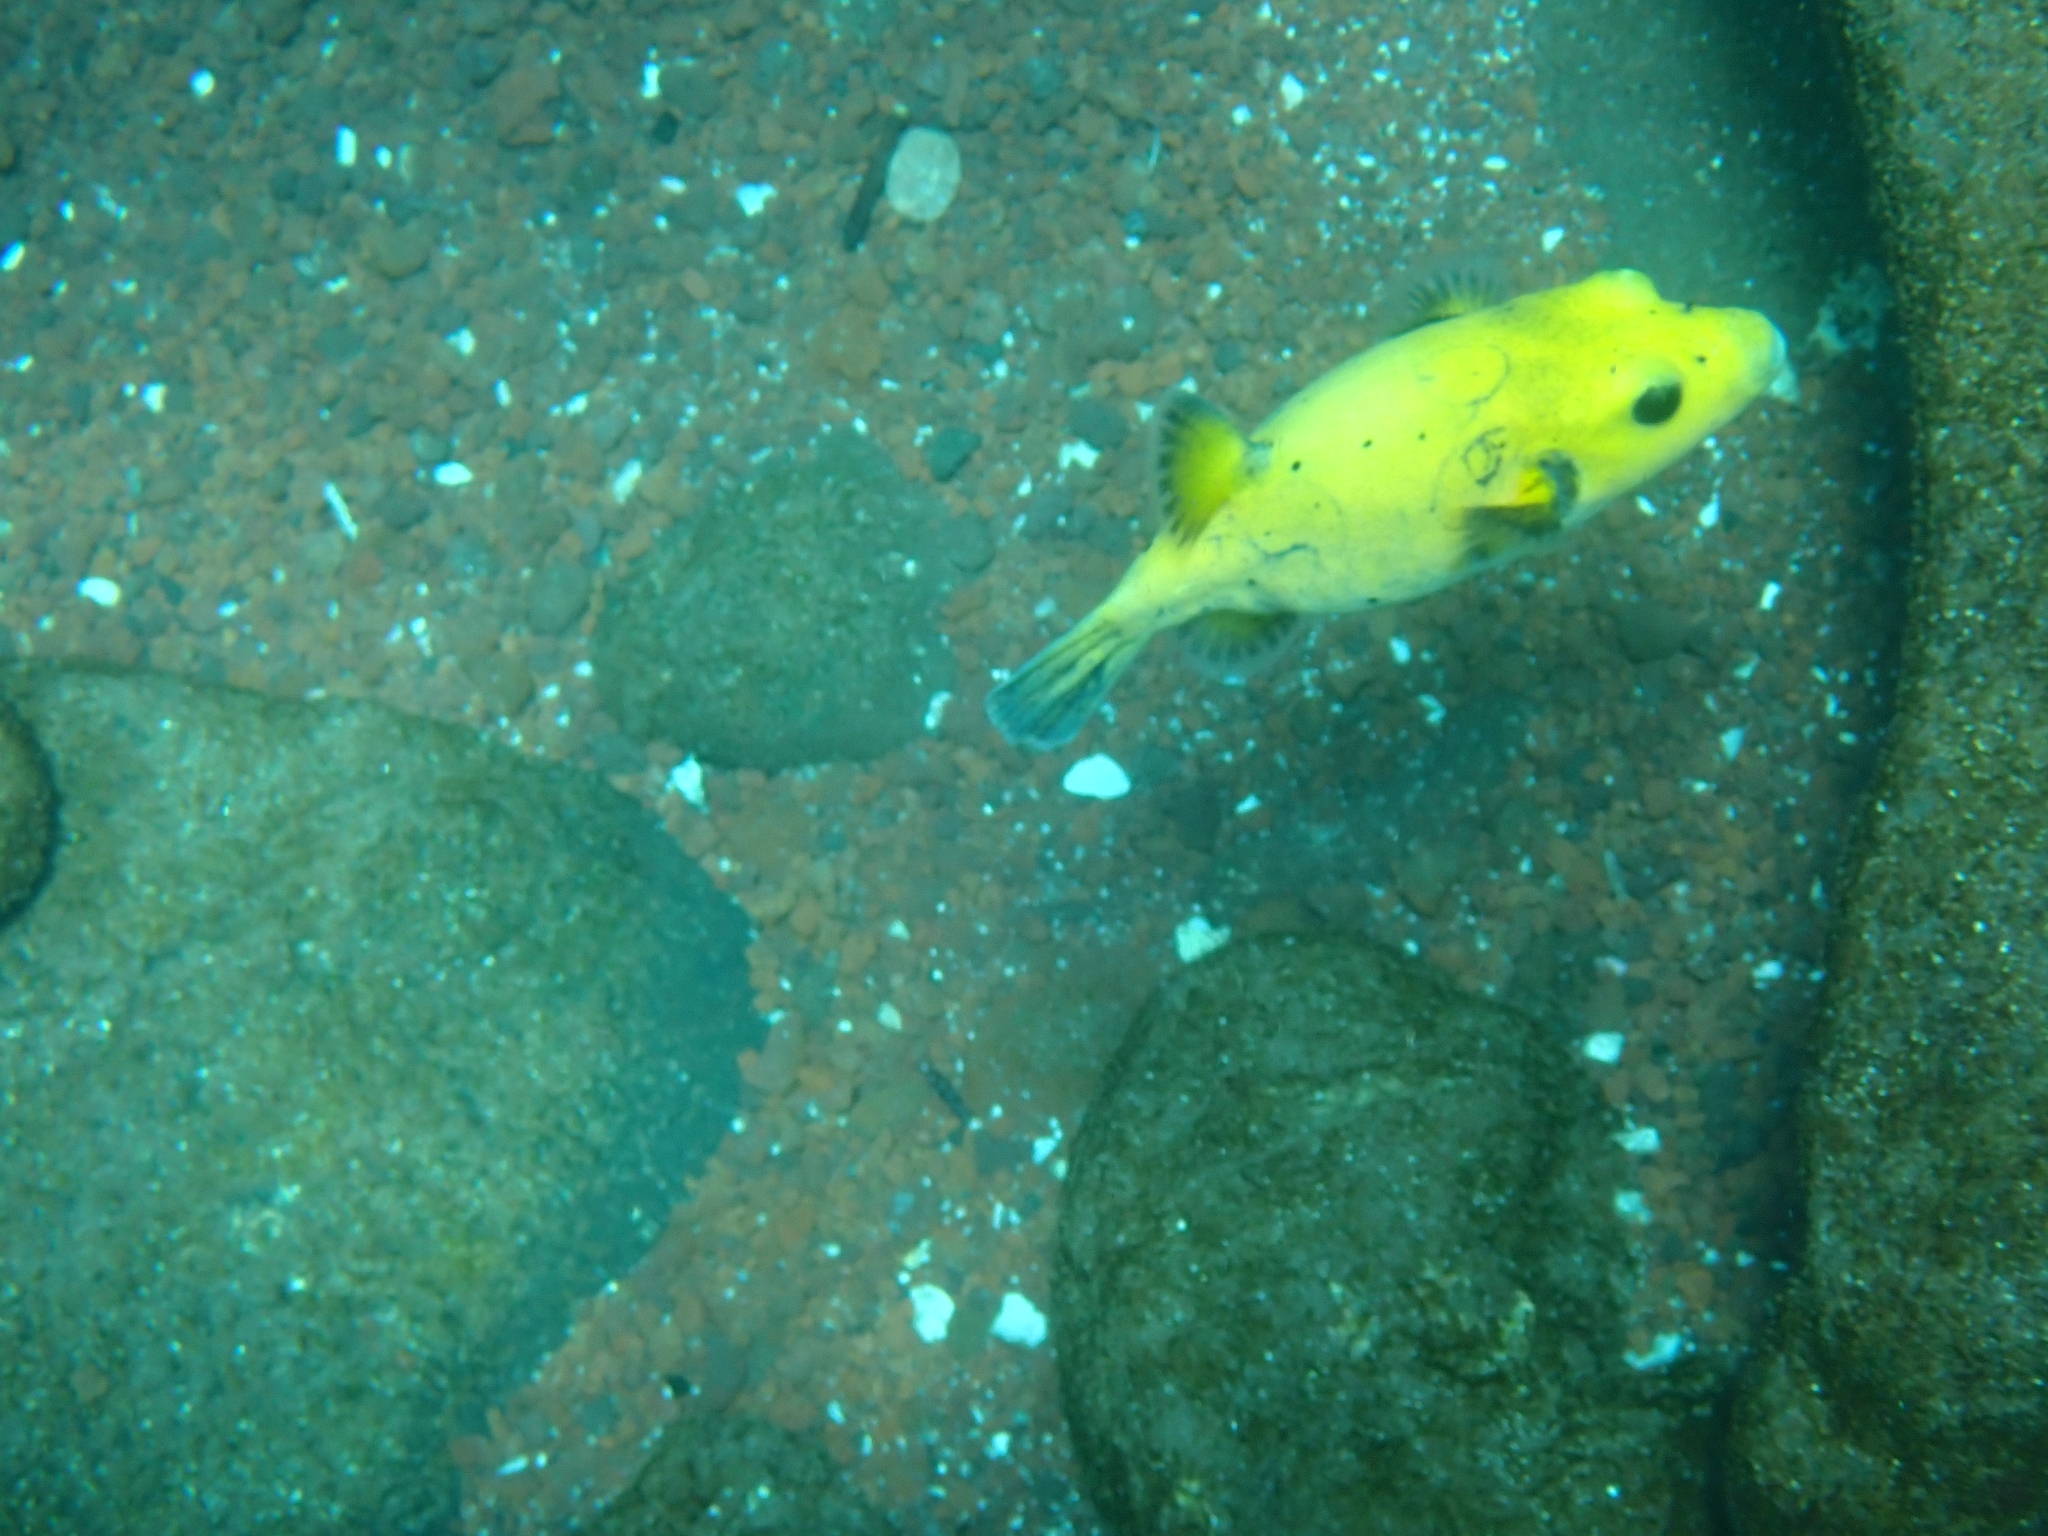
Arothron meleagris (Guineafowl Puffer)